Puerta de San Fernando (Seville)

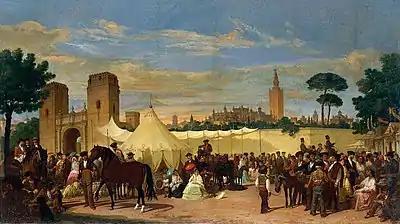
"The Seville Fair" by Joaquín Domínguez Bécquer showing this gate in the foreground. c. 1867. Museo Carmen Thyssen Málaga.

The Puerta de San Fernando was a gate of the walled enclosure of Seville, Spain.